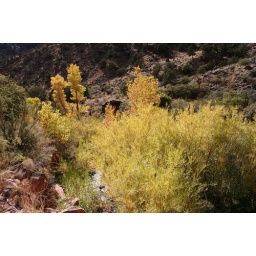
Fall colors in the Upper Ribbon Falls box canyon